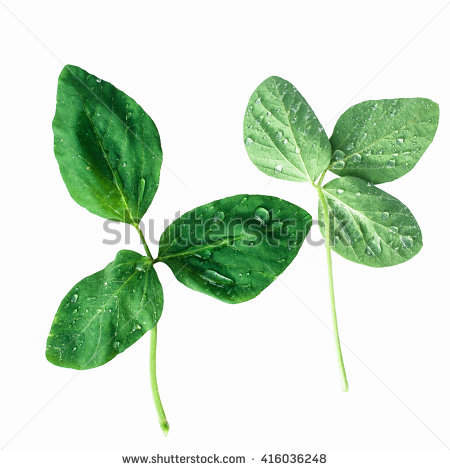
Labels: Soyabean leaf, Soyabean leaf, Soyabean leaf, Soyabean leaf, Soyabean leaf, Soyabean leaf